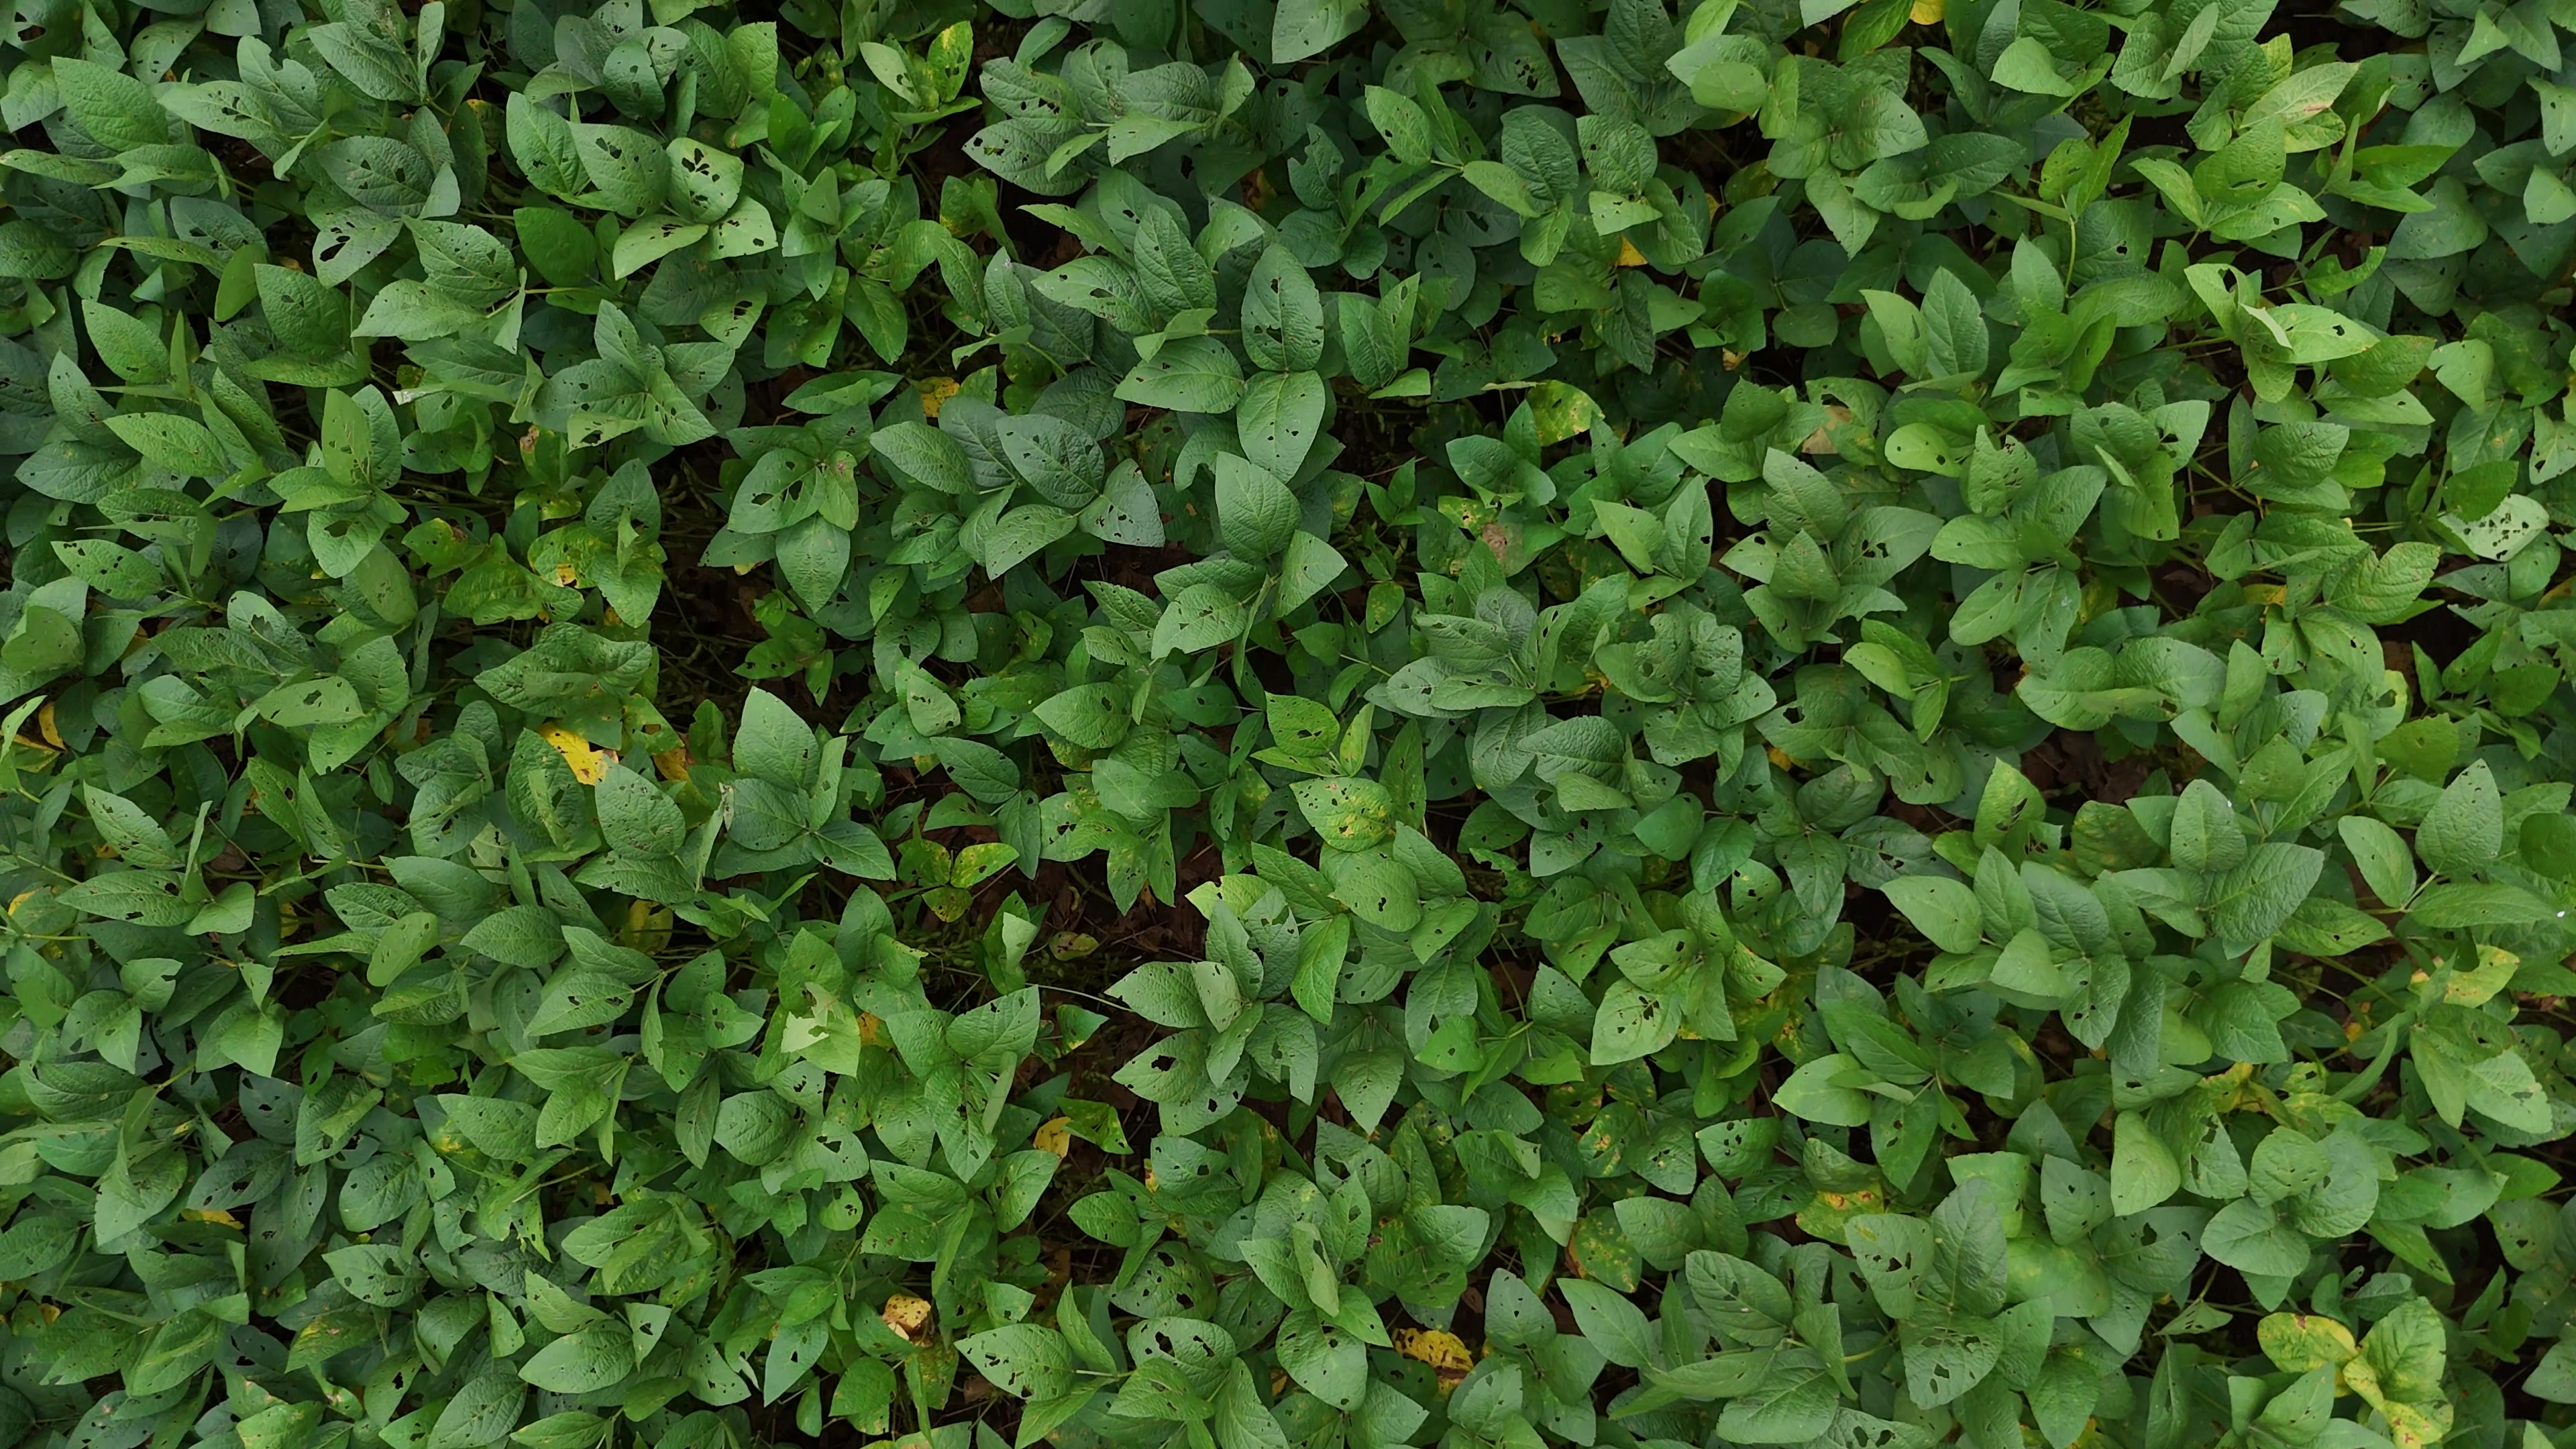
Label: Rust